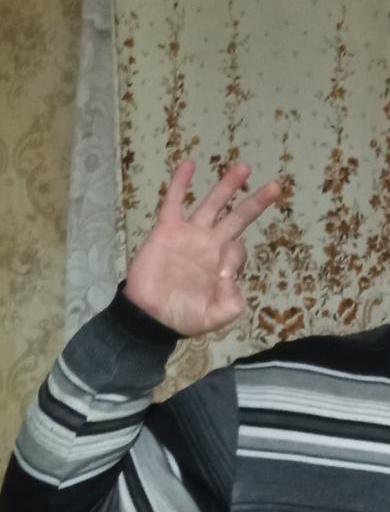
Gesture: ok